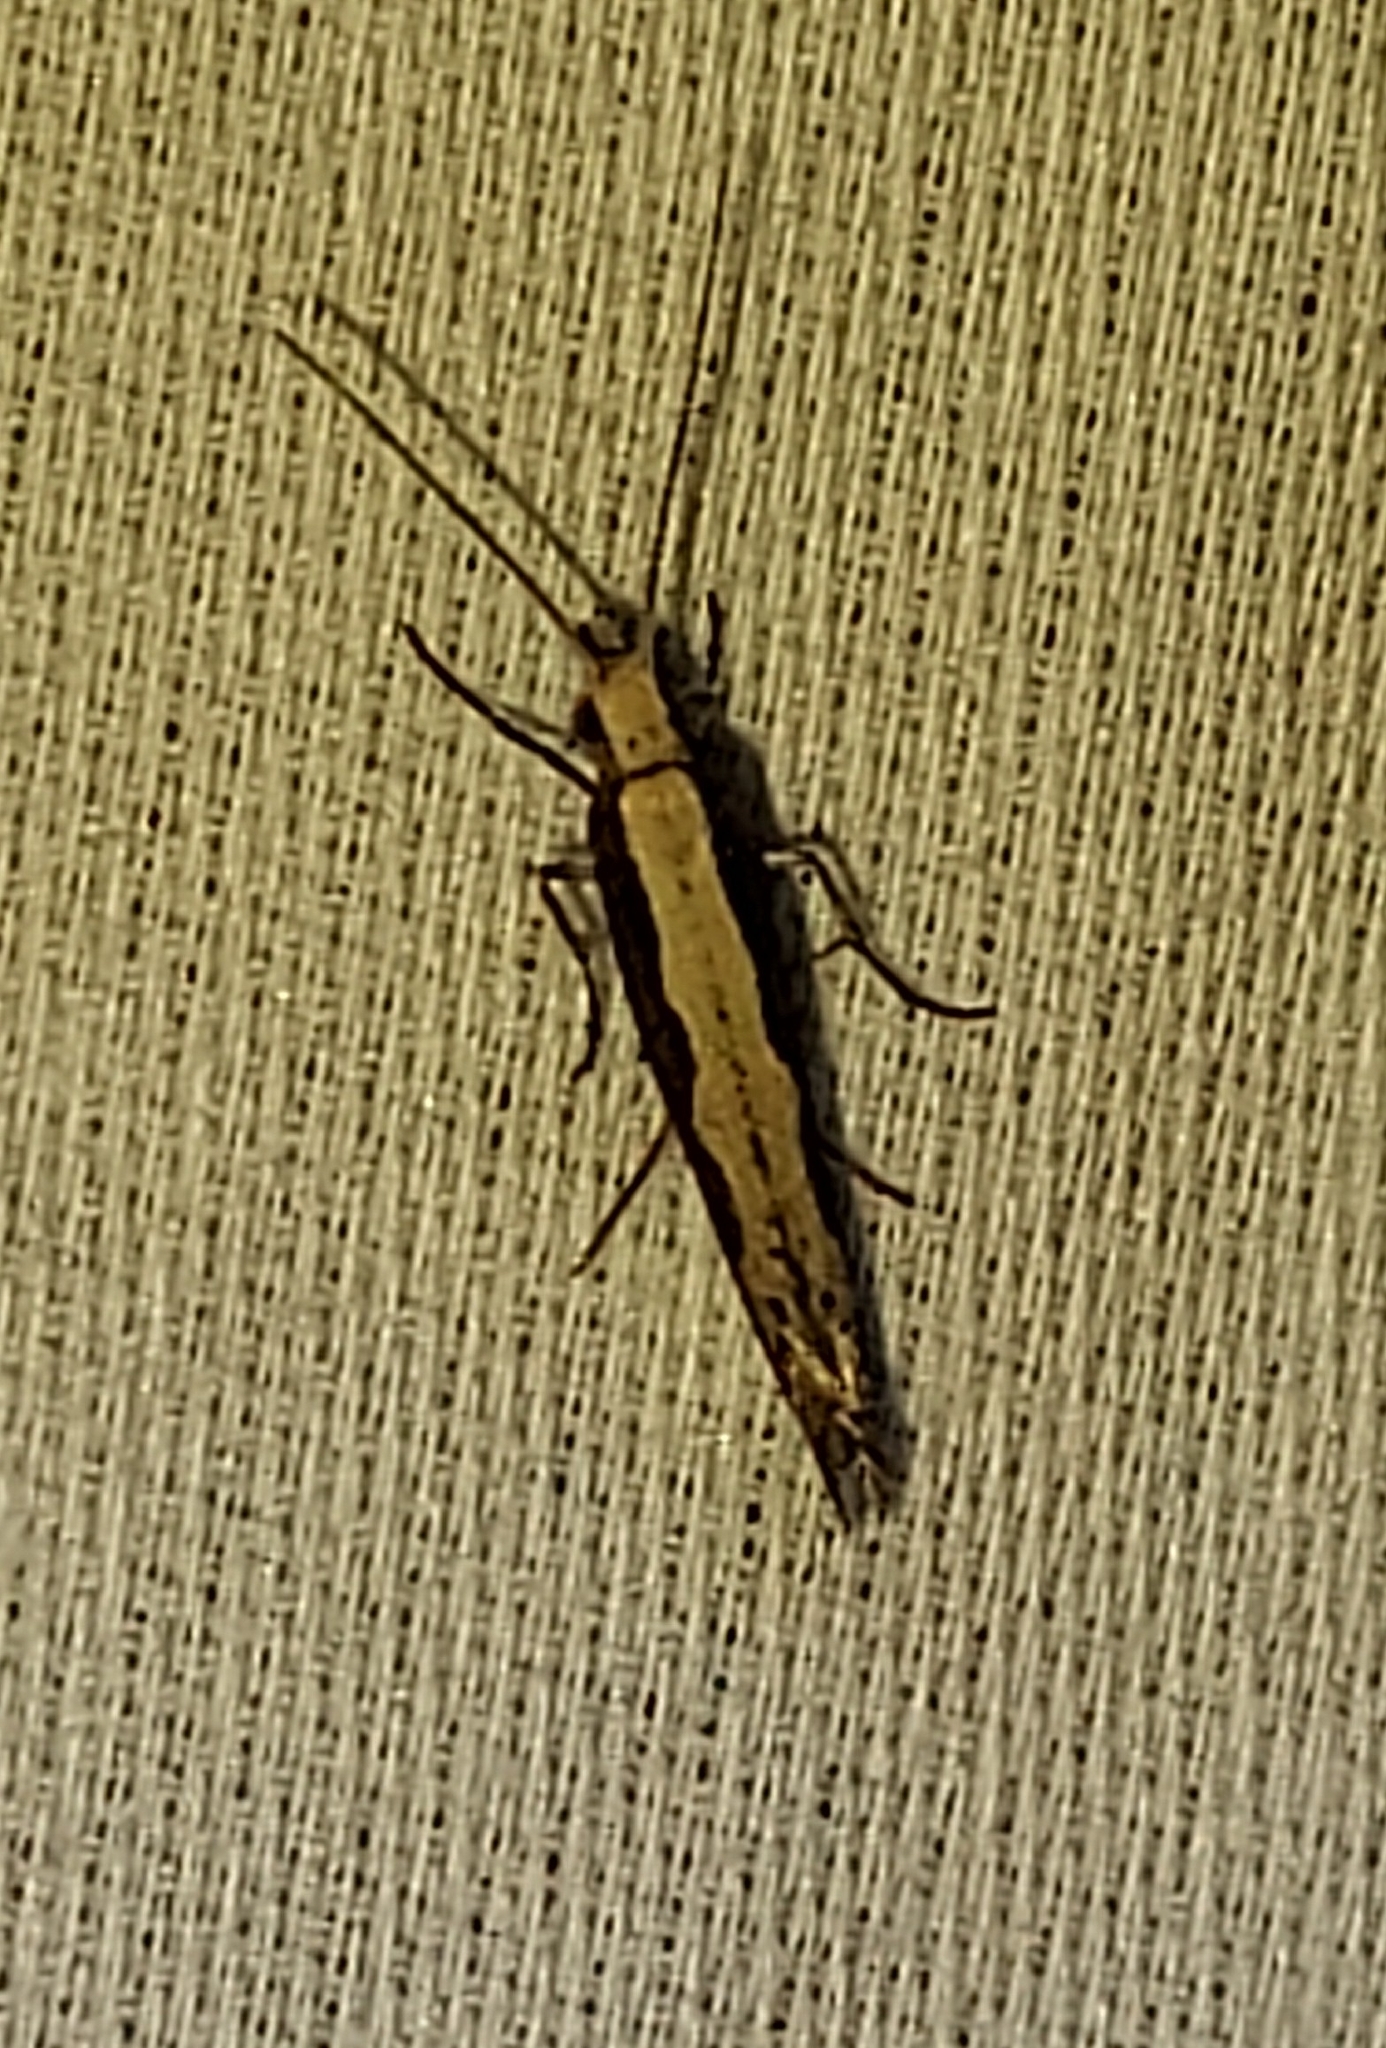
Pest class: diamondback_moth